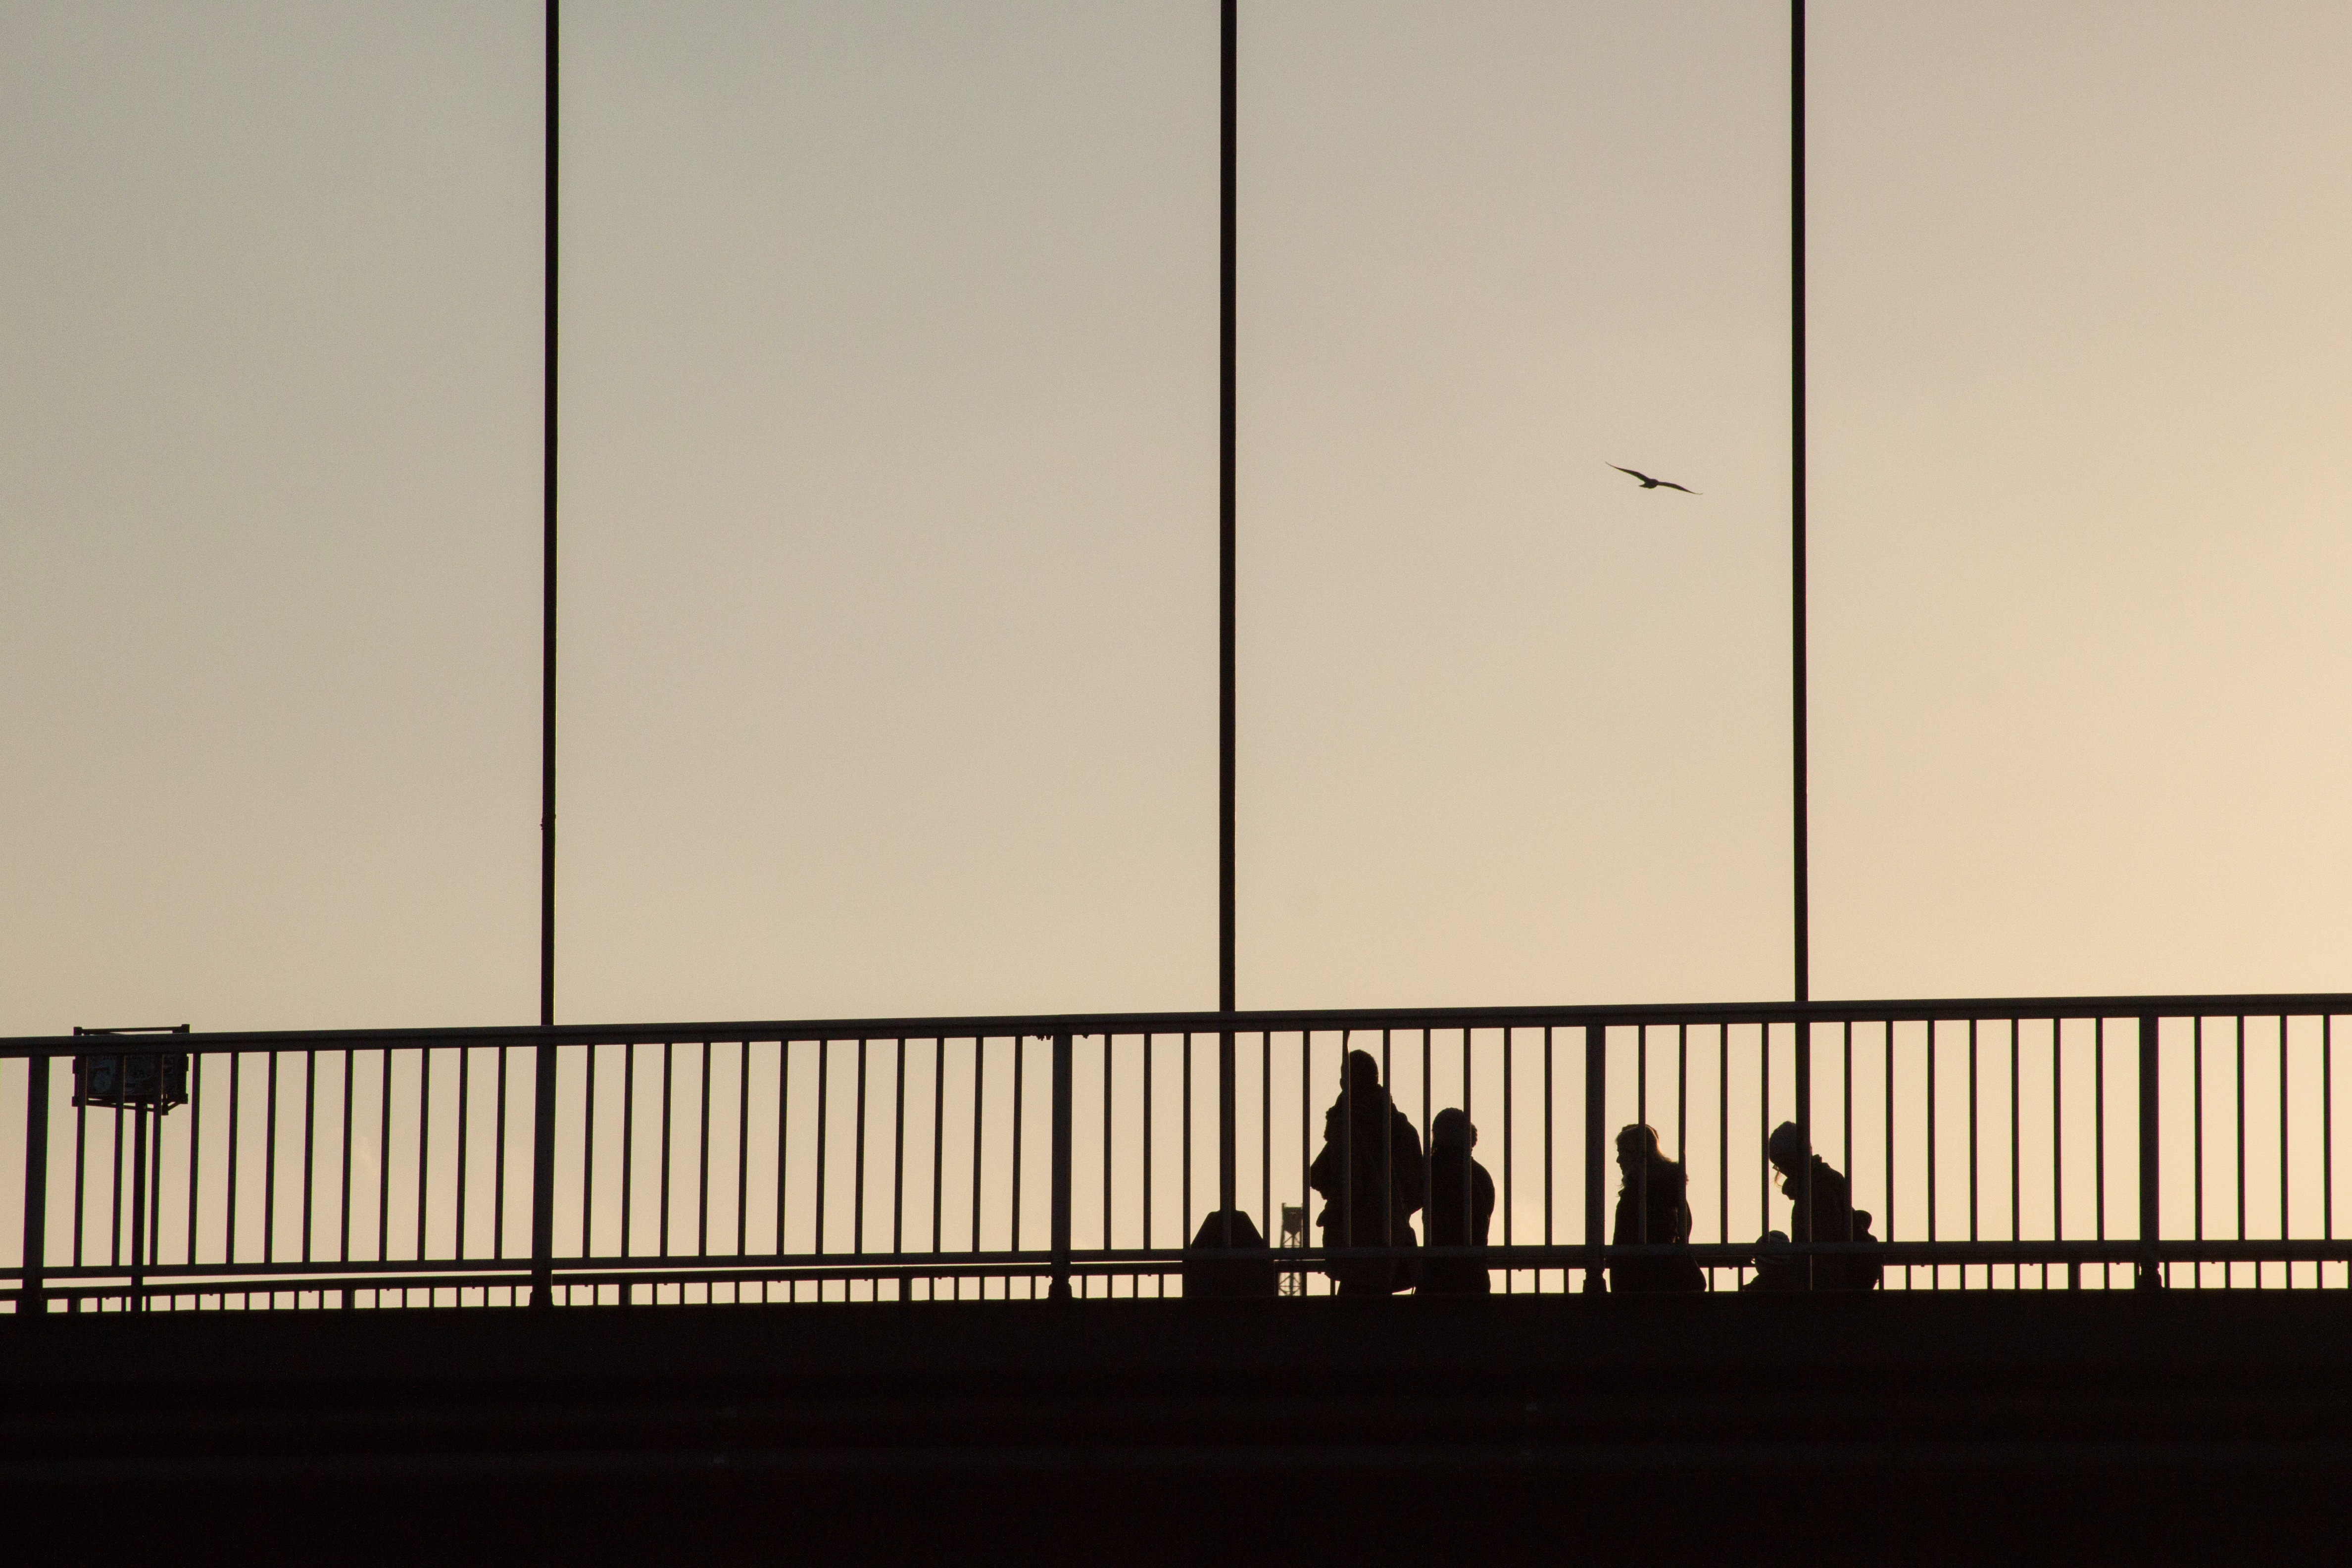
light, wood, skyline, wall, line, shadow, lighting, shape